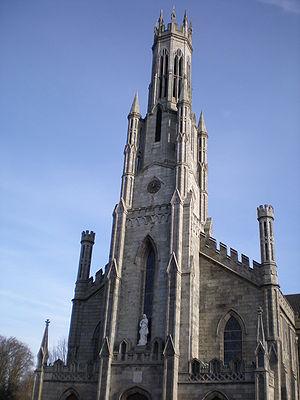
Cet article liste les édifices actuels ou passés, ayant été ou étant encore cathédrale ou assimilé d’une confession chrétienne, situés sur l’île d’Irlande.